Gad Elbaz

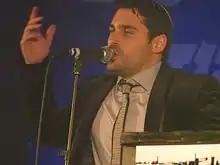

Gad Elbaz is an Israeli Jewish singer who has gained international success and recorded several albums.